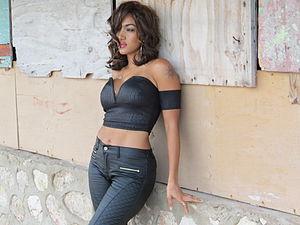
Brick & Lace est un duo jamaïcain de RnB/dancehall composé de deux sœurs, Nyanda et Nailah Thorbourne.